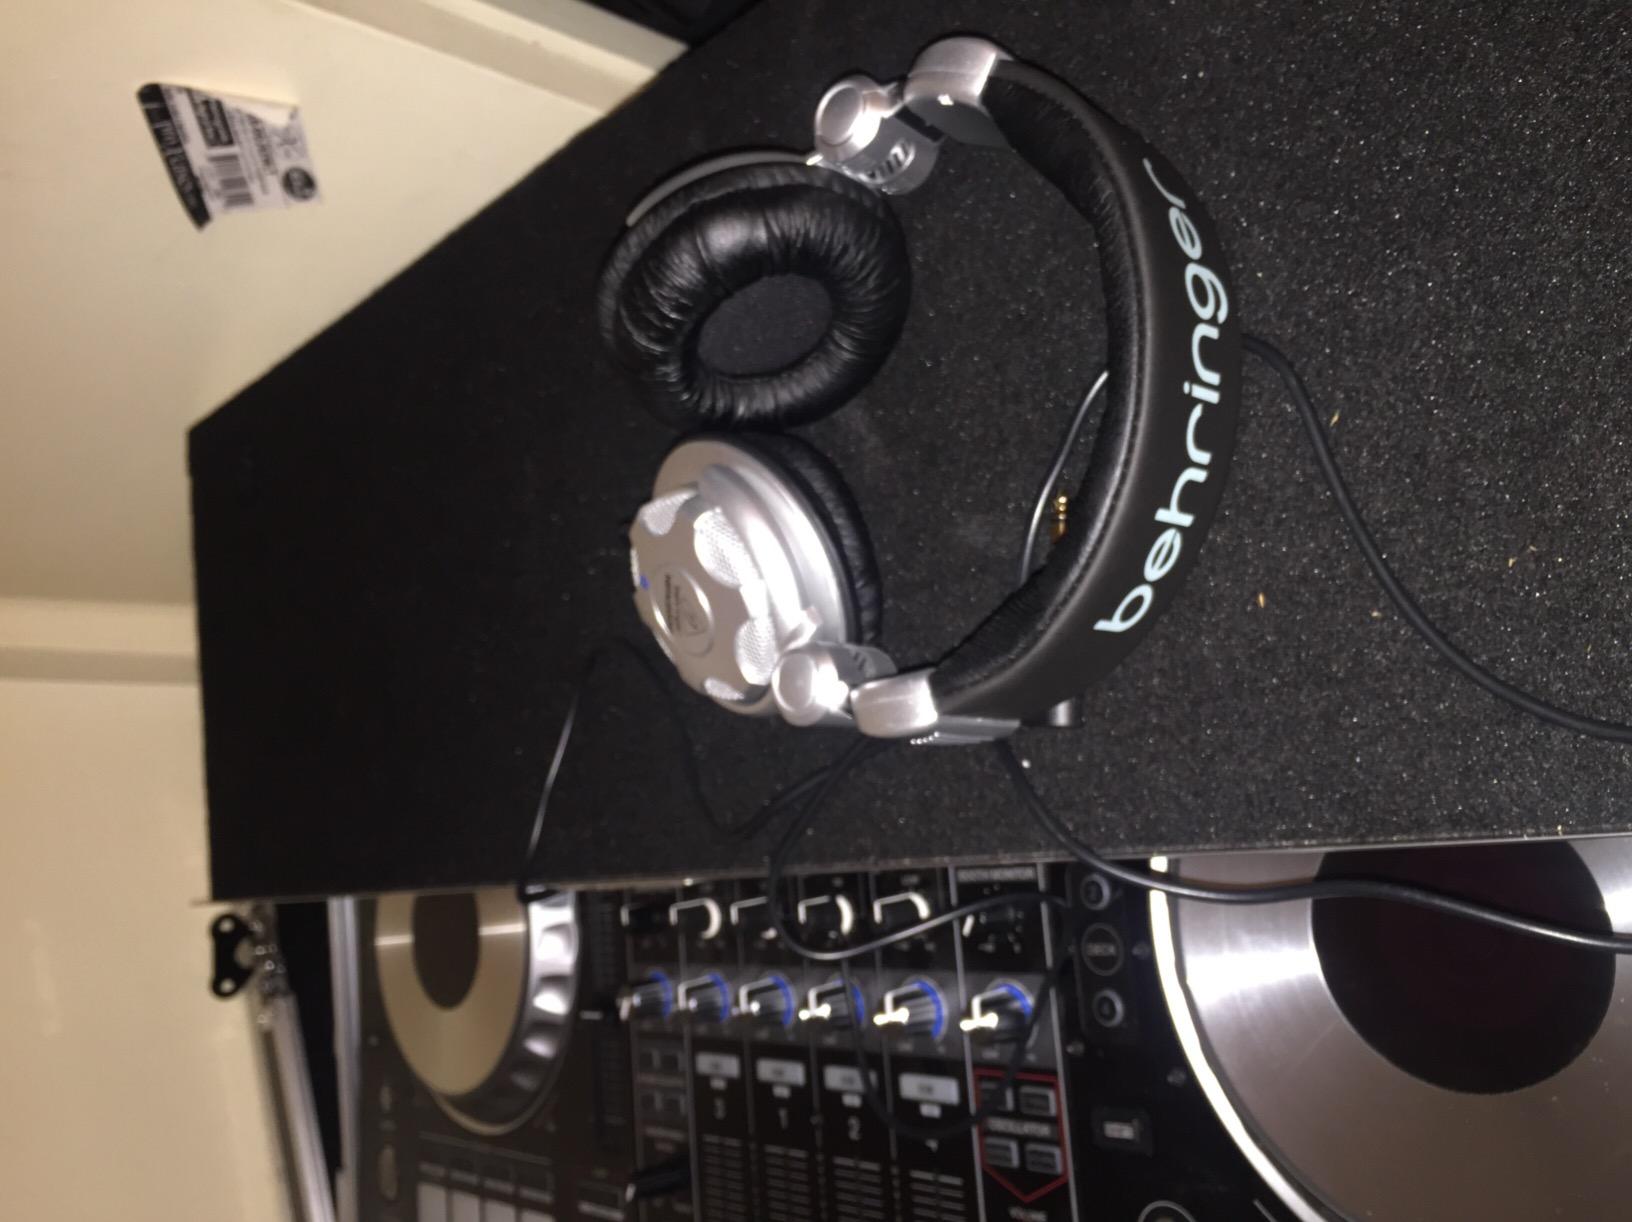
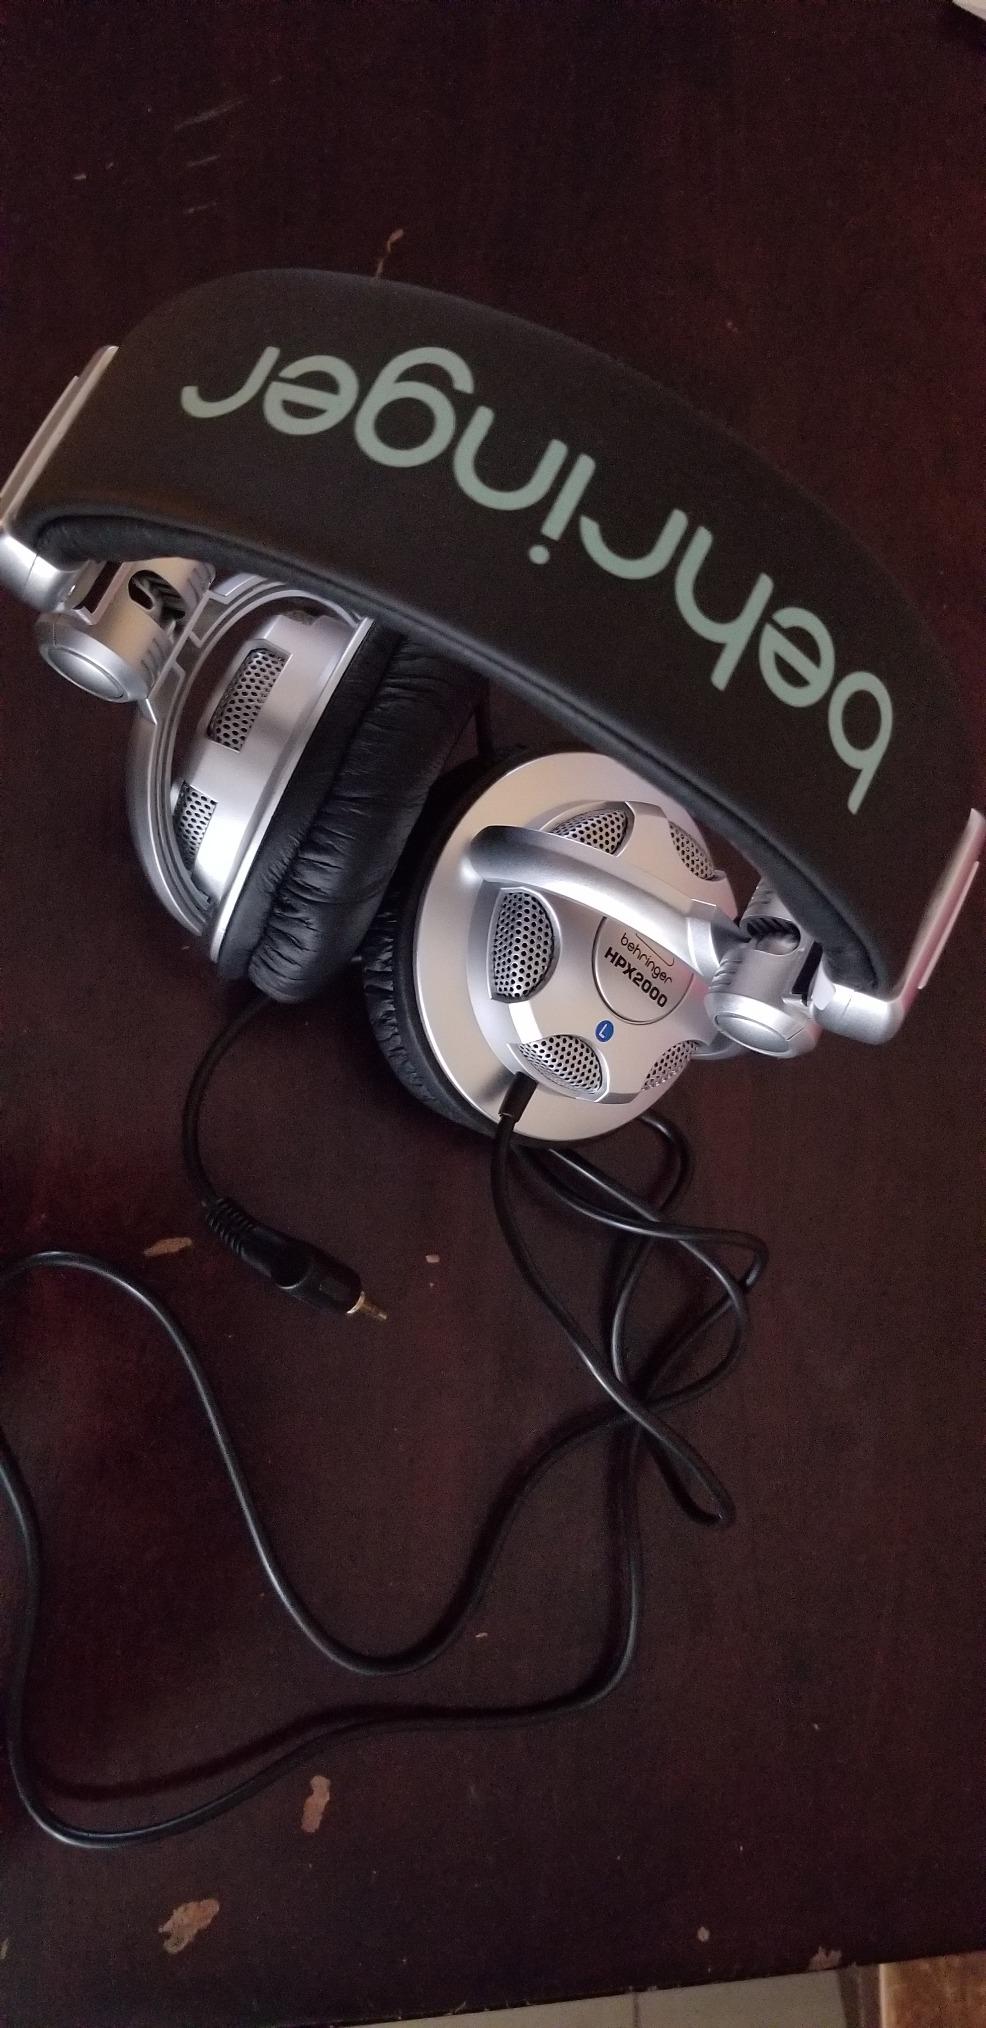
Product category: headphones
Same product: yes